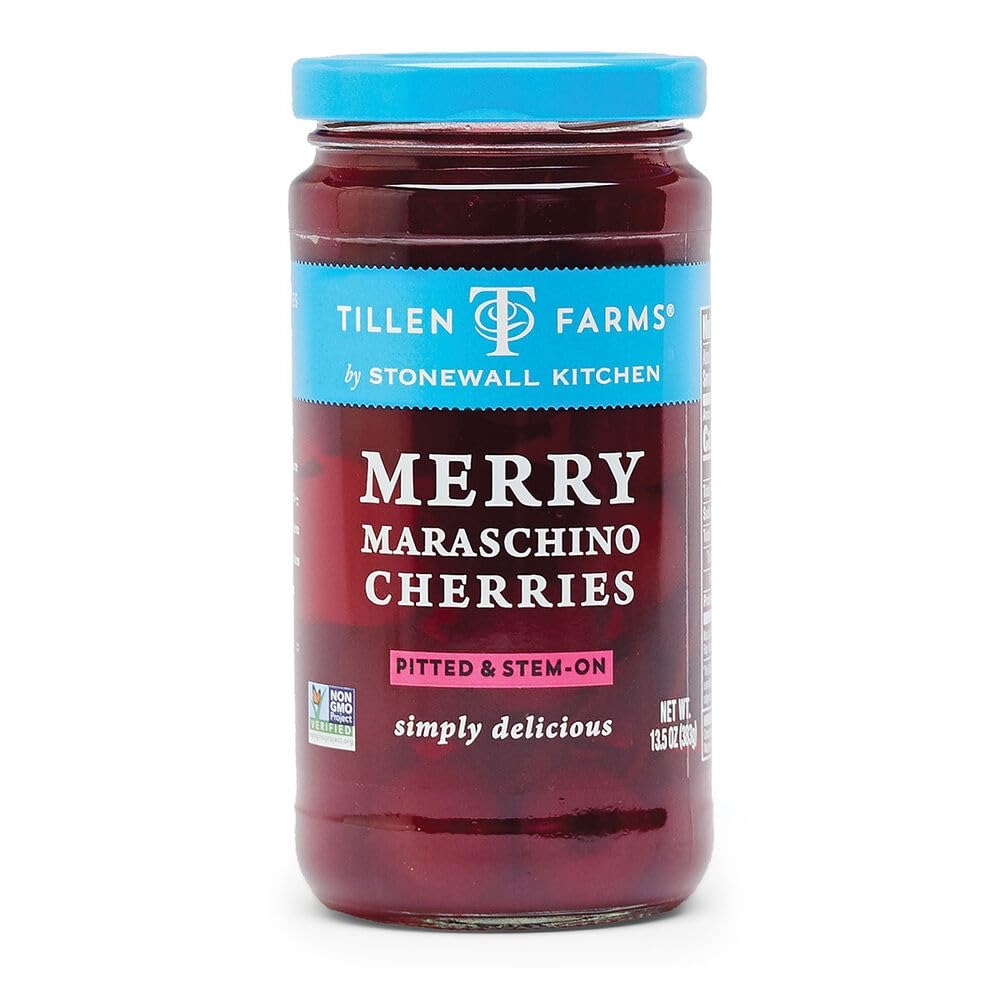
Item Name: Tillen Farms Cherries, Merry Maraschino, 13.5 Ounce (Pack of 4)
Bullet Point 1: Tillen Farms Cherries, Merry Maraschino, 13.5 Ounce (Pack of 4)
Bullet Point 2: Pitted with stems
Bullet Point 3: Top off ice cream sundaes, fruit salads, decadent desserts and more
Bullet Point 4: Kosher certified; Gluten-free; Vegan; Made in nut free facility
Bullet Point 5: Made in the USA and part of the award winning Stonewall Kitchen family of gourmet foods
Value: 54.0
Unit: oz

Price: 54.99